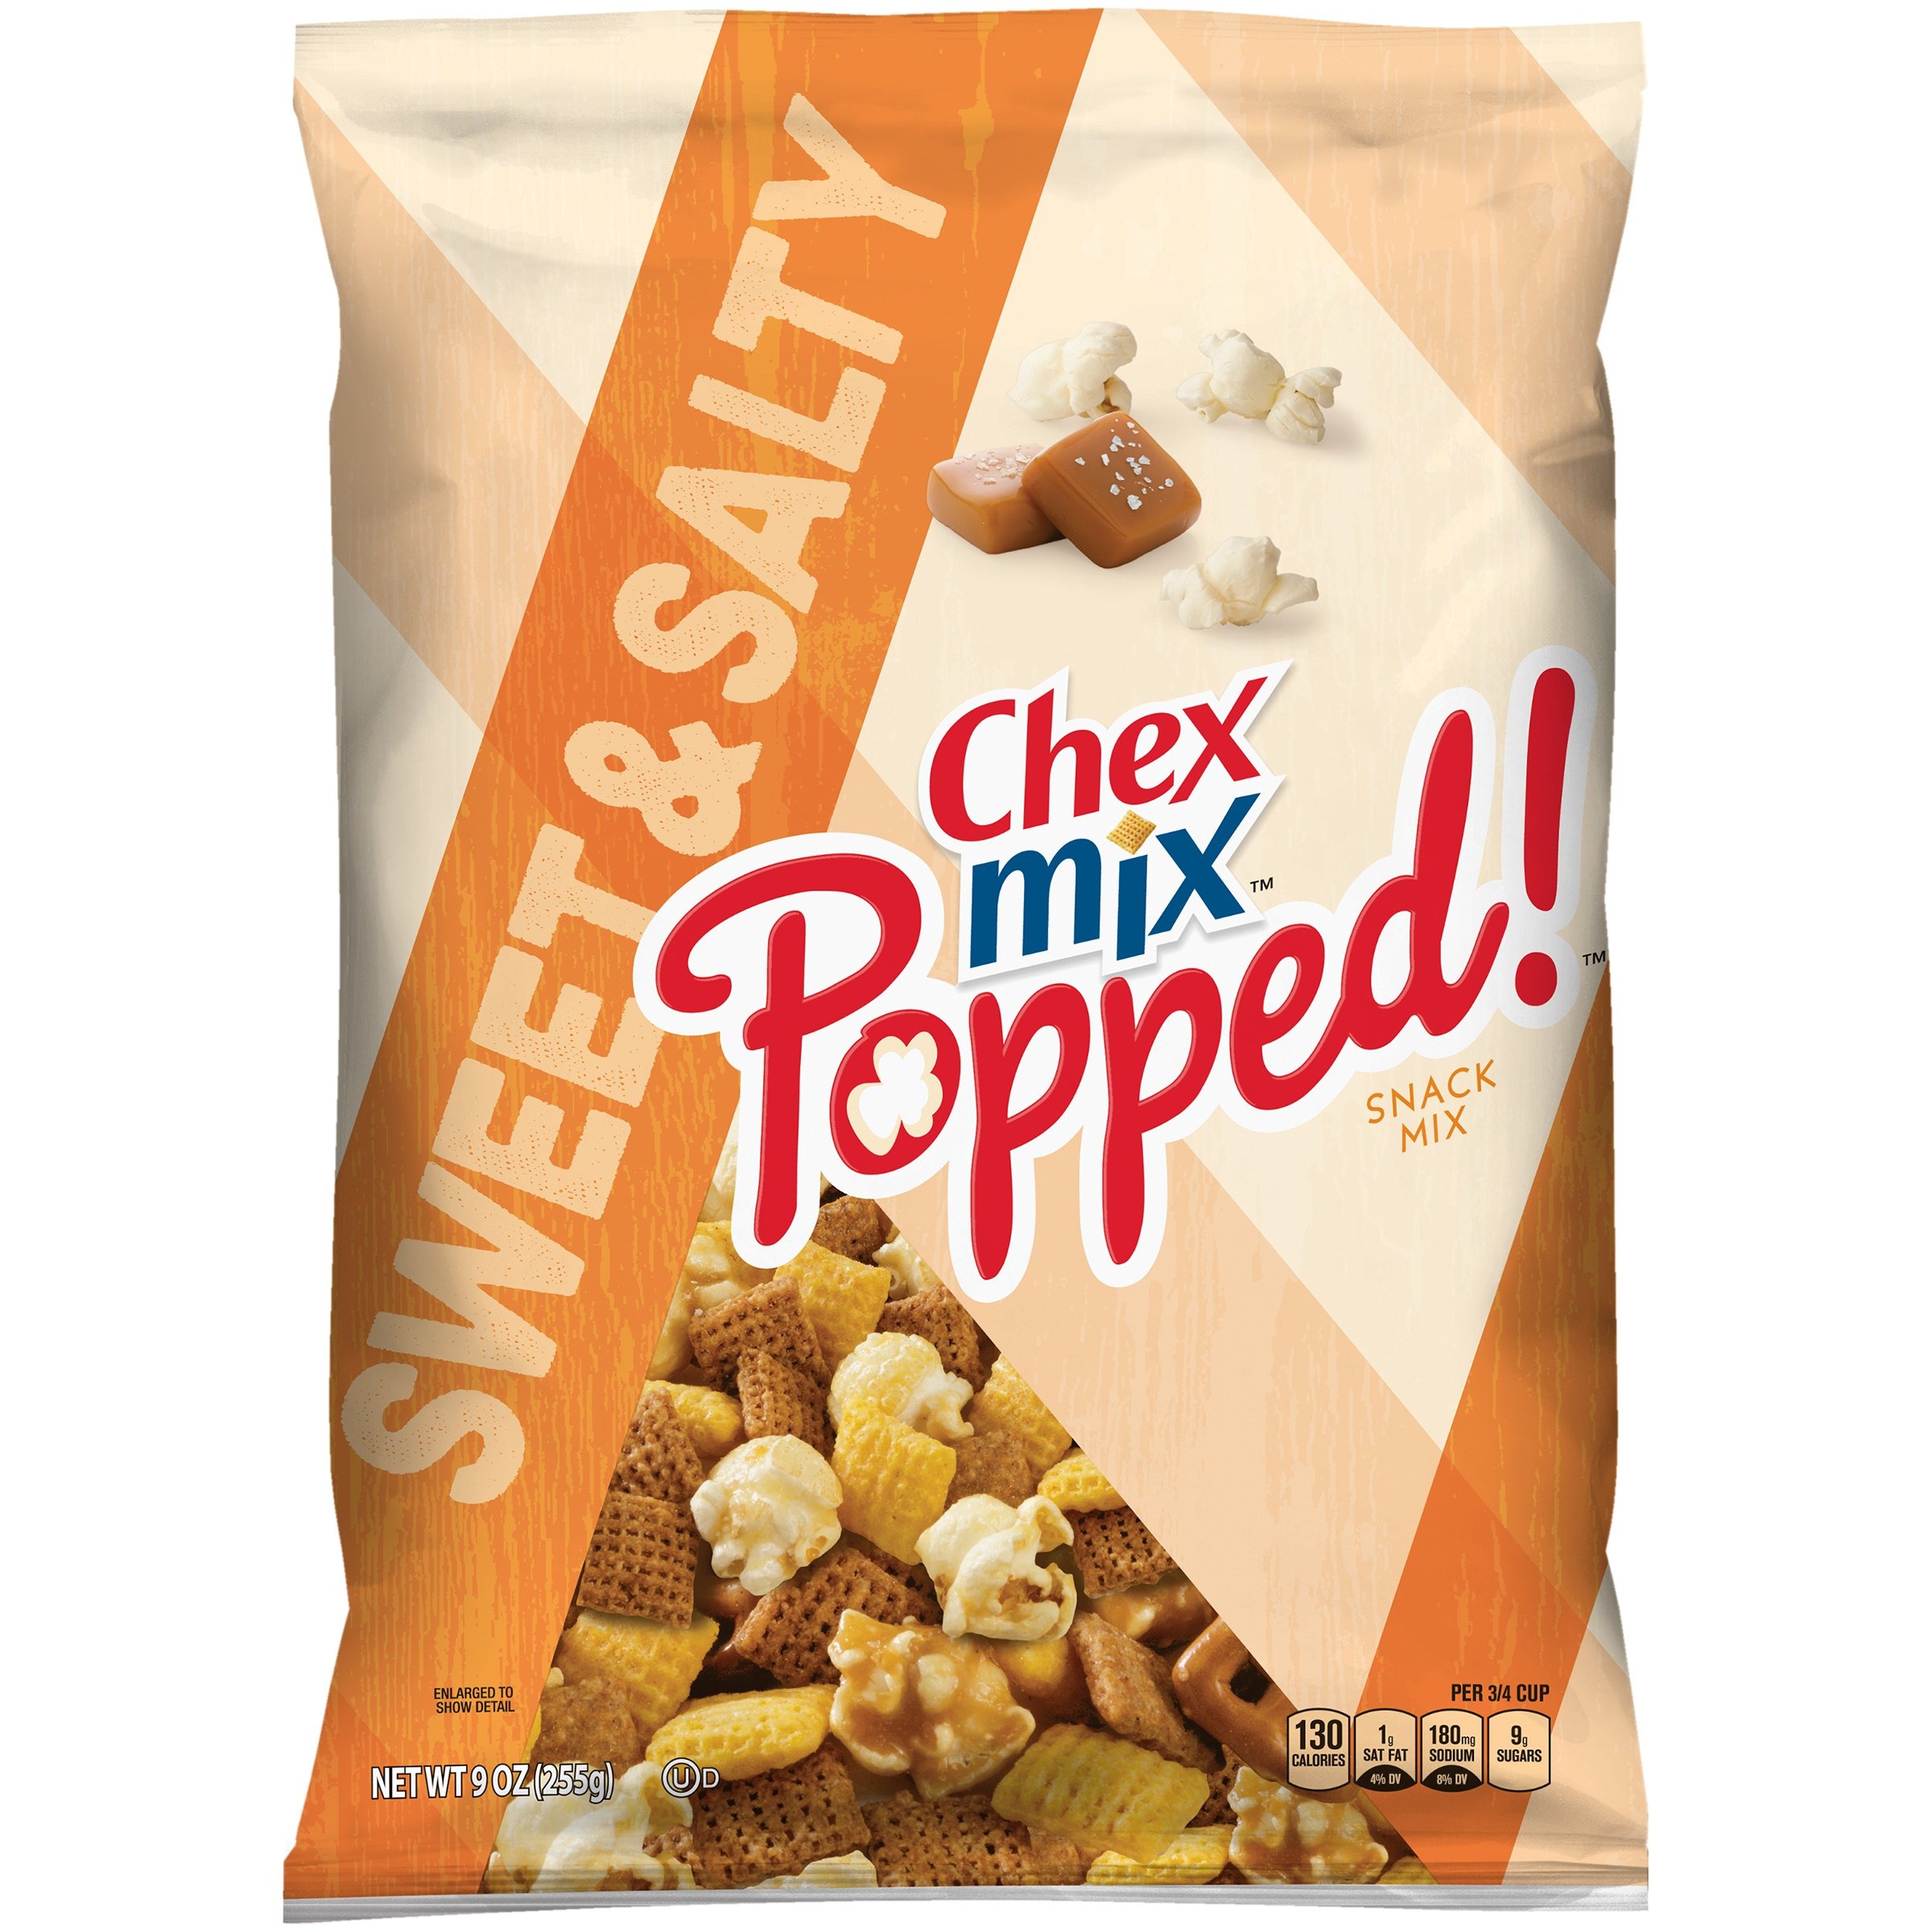
Item Name: Chex Mix Popped Snack Mix, Sweet & Salty, 9 Ounce
Bullet Point 1: 120 calories per serving
Bullet Point 2: Contains the perfect blend of favorite Chex pieces with the right balance of popcorn
Bullet Point 3: A light, fun twist on a snack you know and love
Bullet Point 4: Sweet and salty flavored with caramel corn pieces
Value: 9.0
Unit: Ounce

Price: 7.53